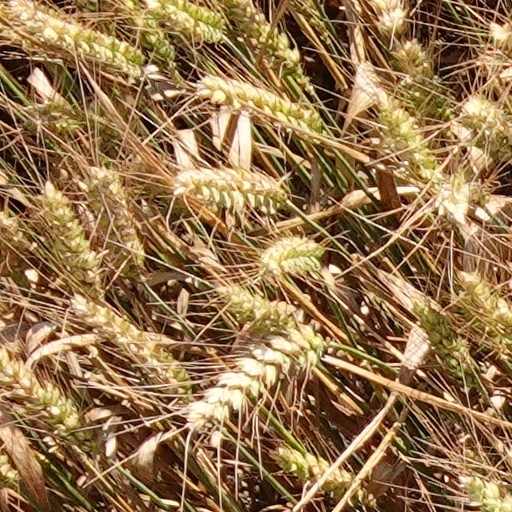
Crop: wheat